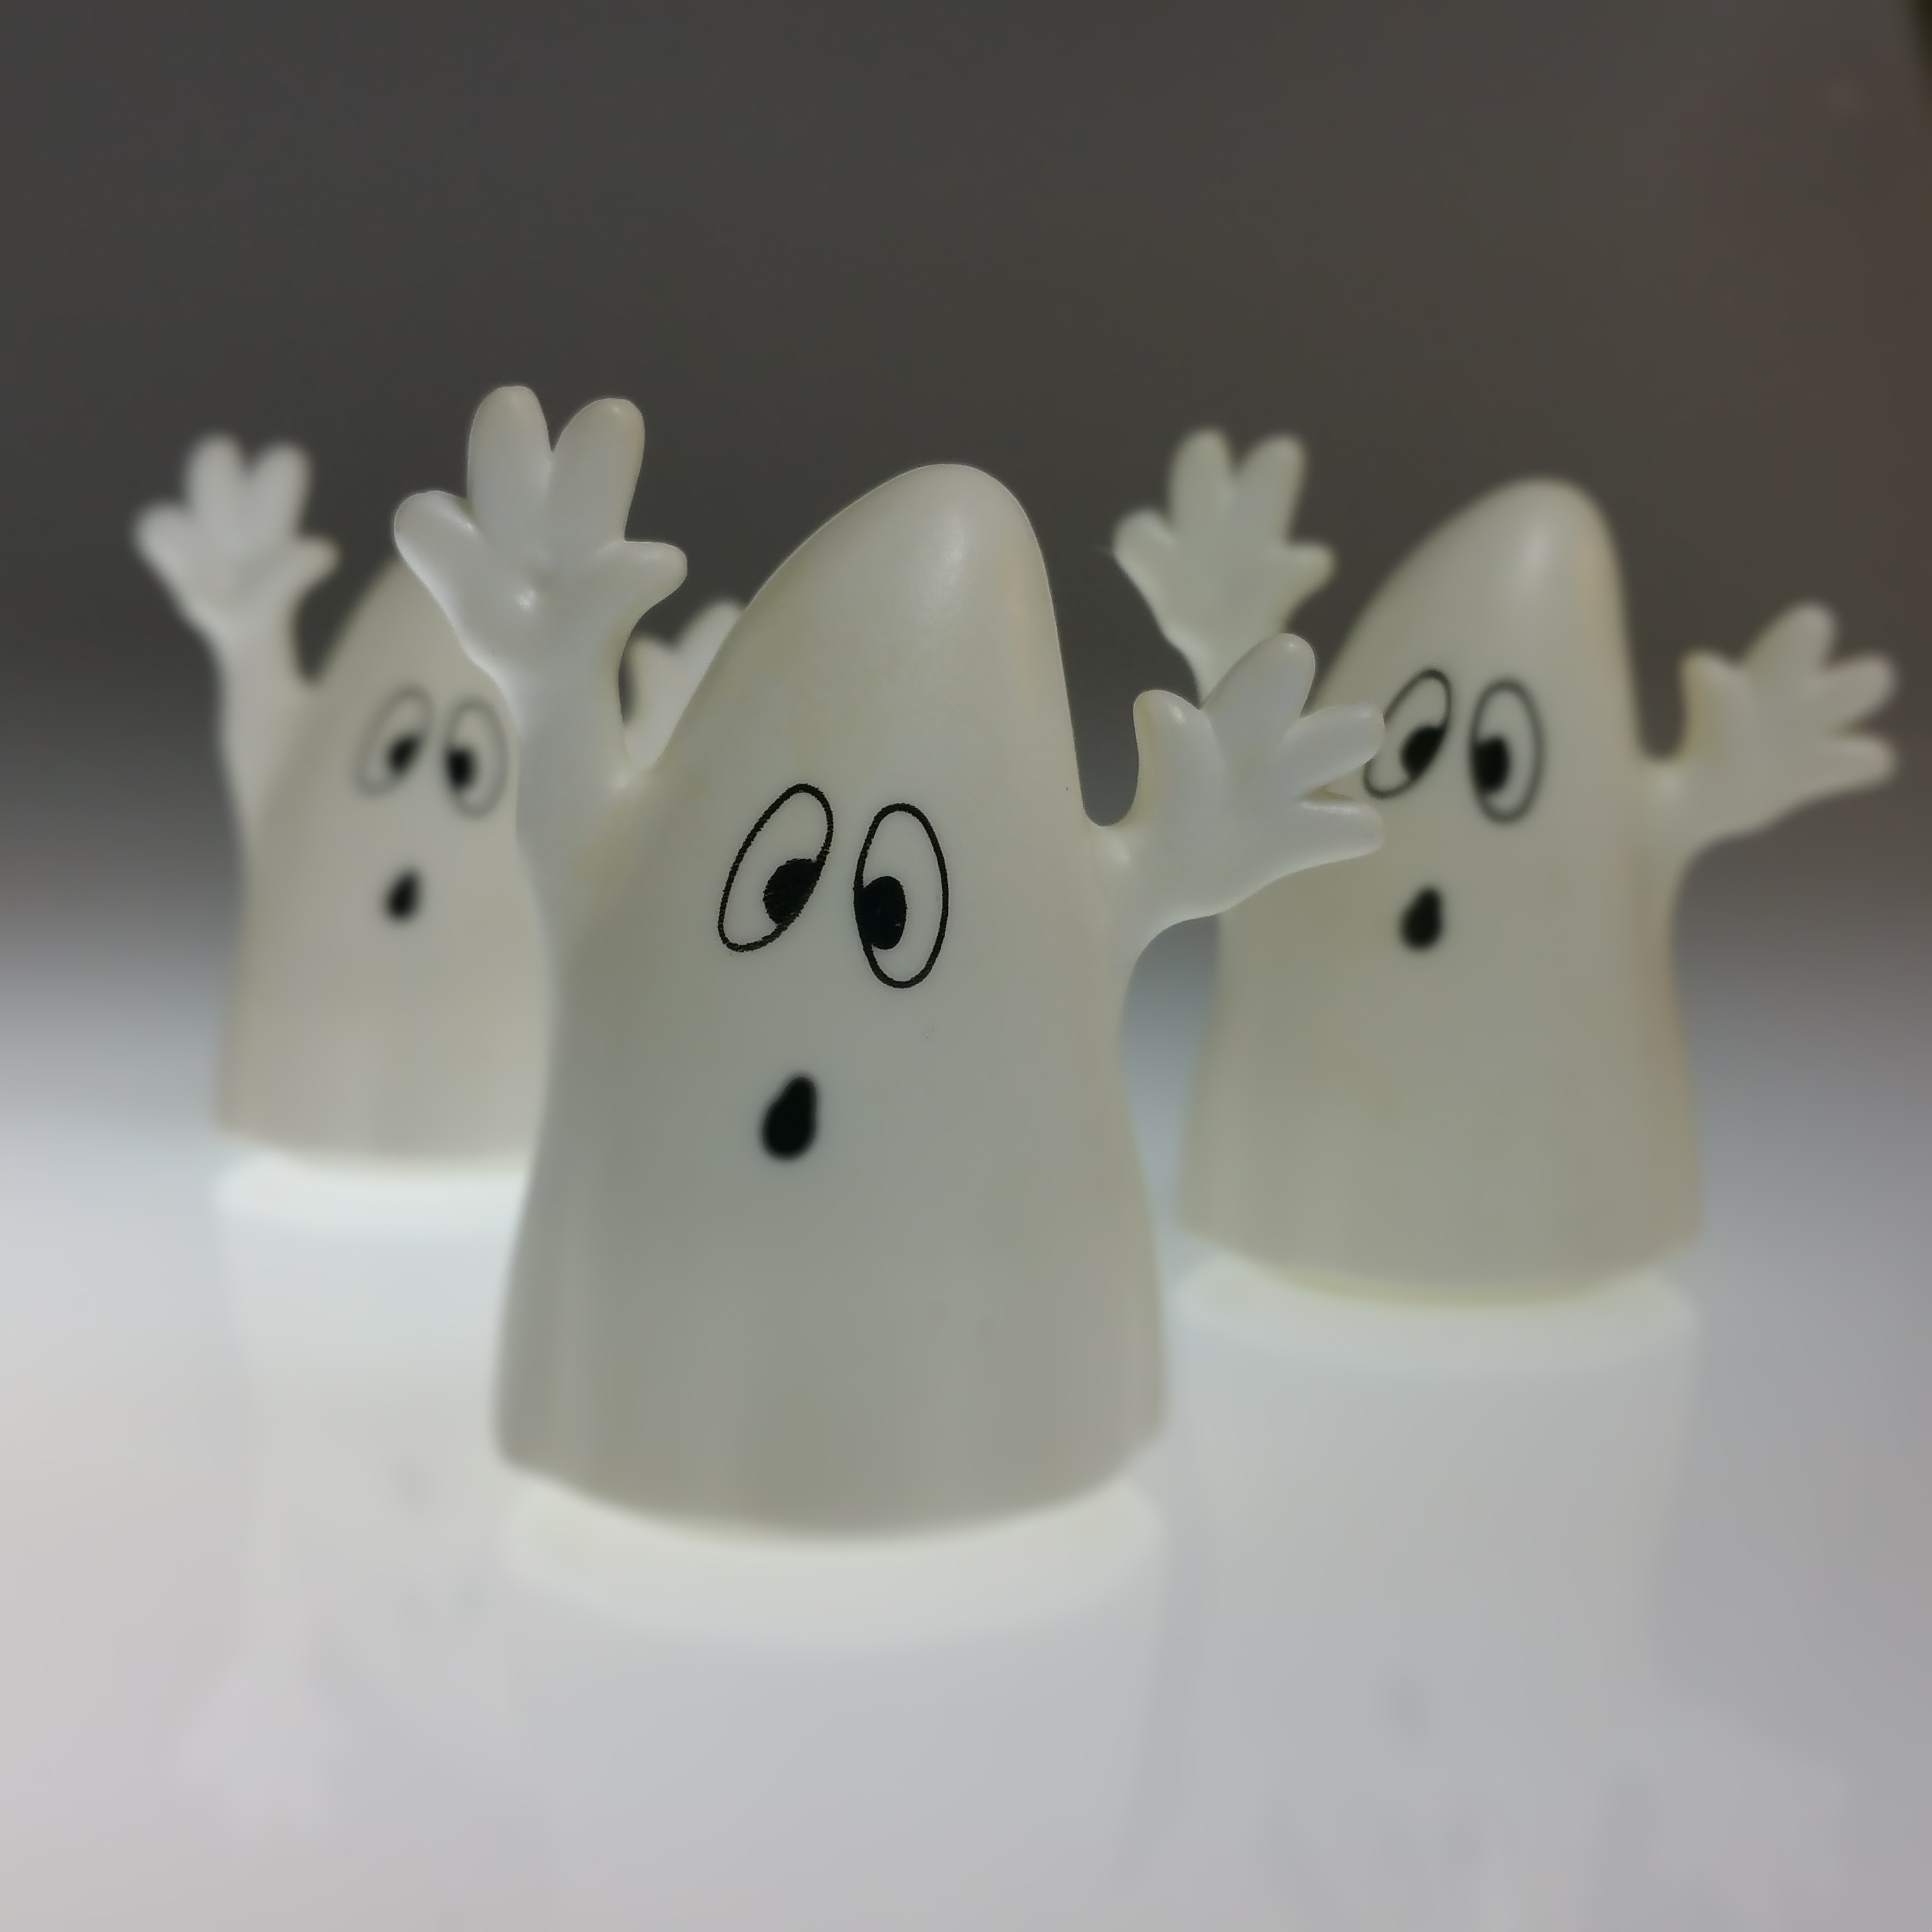
light, food, dessert, lighting, funny, ghost, are, spirit